Kiss Me Once

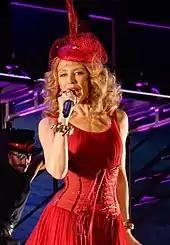
Minogue performing "Timebomb" during the Kiss Me Once Tour in 2014

On 13 February 2014, Minogue gave a surprise live performance of "Into the Blue" and "Les Sex" at the Old Blue Last Pub in Shoreditch. Four days later, she released an album-sampler video of 11 standard tracks on YouTube, featuring 50-second snippets of each song. In March, she performed "Into the Blue" in several television programs in the UK, including the semi-final episode of "The Voice UK" and the fundraising event "Sport Relief 2014". Two intimate concert shows were held in London (18 March) and Melbourne (25 April), where Minogue performed several tracks from "Kiss Me Once". She went on to perform "I Was Gonna Cancel" at the 2014 Logie Awards, her first appearance at the award show in 25 years. Minogue was accused of lip-syncing to the performance, which she later denied a day later.